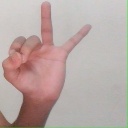
अक्षर: ण